Eastern Dallmann Bay Antarctic Specially Protected Area

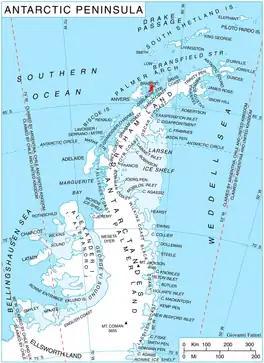
Brabant Island location map

The Eastern Dallmann Bay Antarctic Specially Protected Area is a marine Antarctic Specially Protected Area (ASPA 153) lying at the eastern end of Dallmann Bay, adjacent to the north-western and northern coasts of Brabant Island in the Palmer Archipelago of Antarctica. With an area of about 676 km it covers shallow marine waters that are suitable for bottom trawling for demersal fish and other benthic organisms for scientific research. The area contains important habitat for juvenile fish, especially Black Rockcod and Blackfin Icefish. The fish collected from the site are used in studies of their physiological and biochemical adaptations to low temperatures.